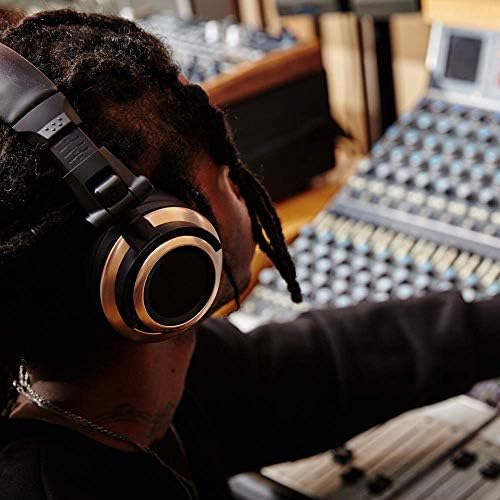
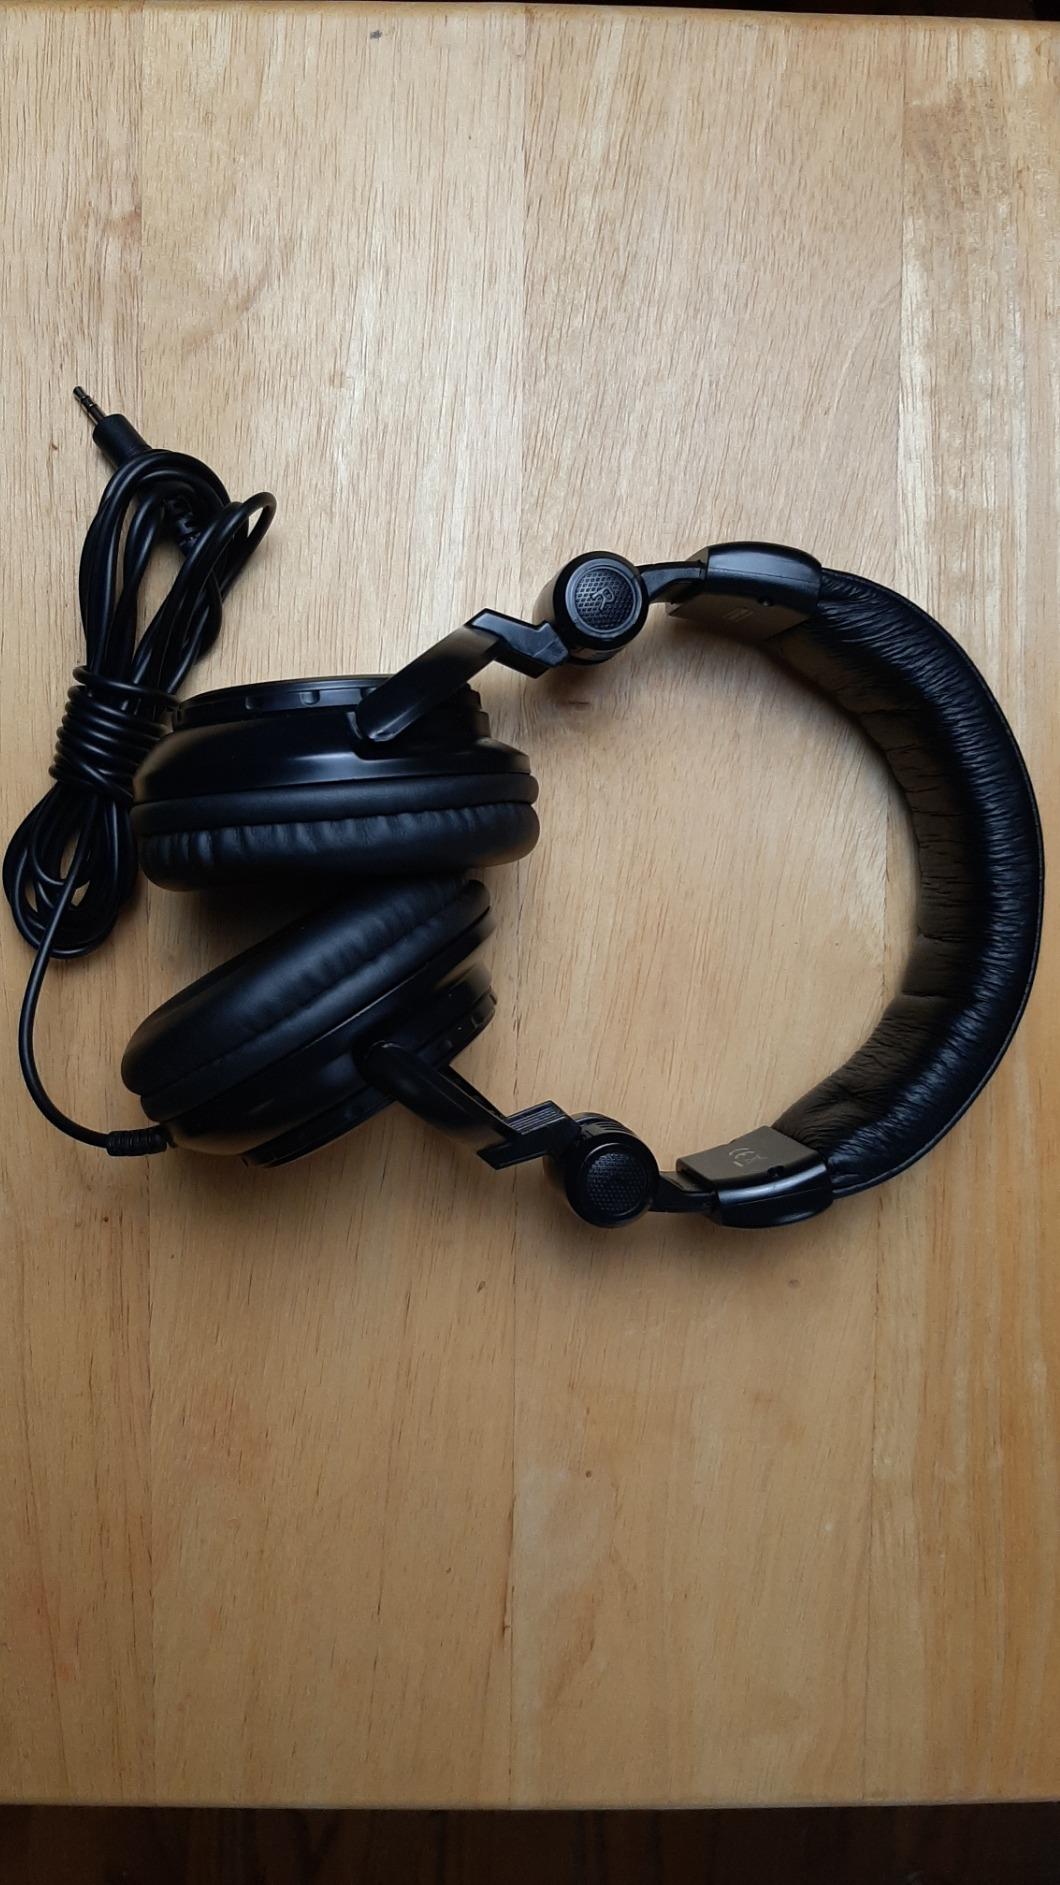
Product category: headphones
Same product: no